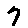
Label: 7